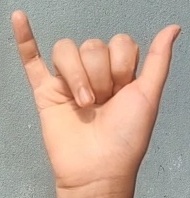
ASL sign: Y